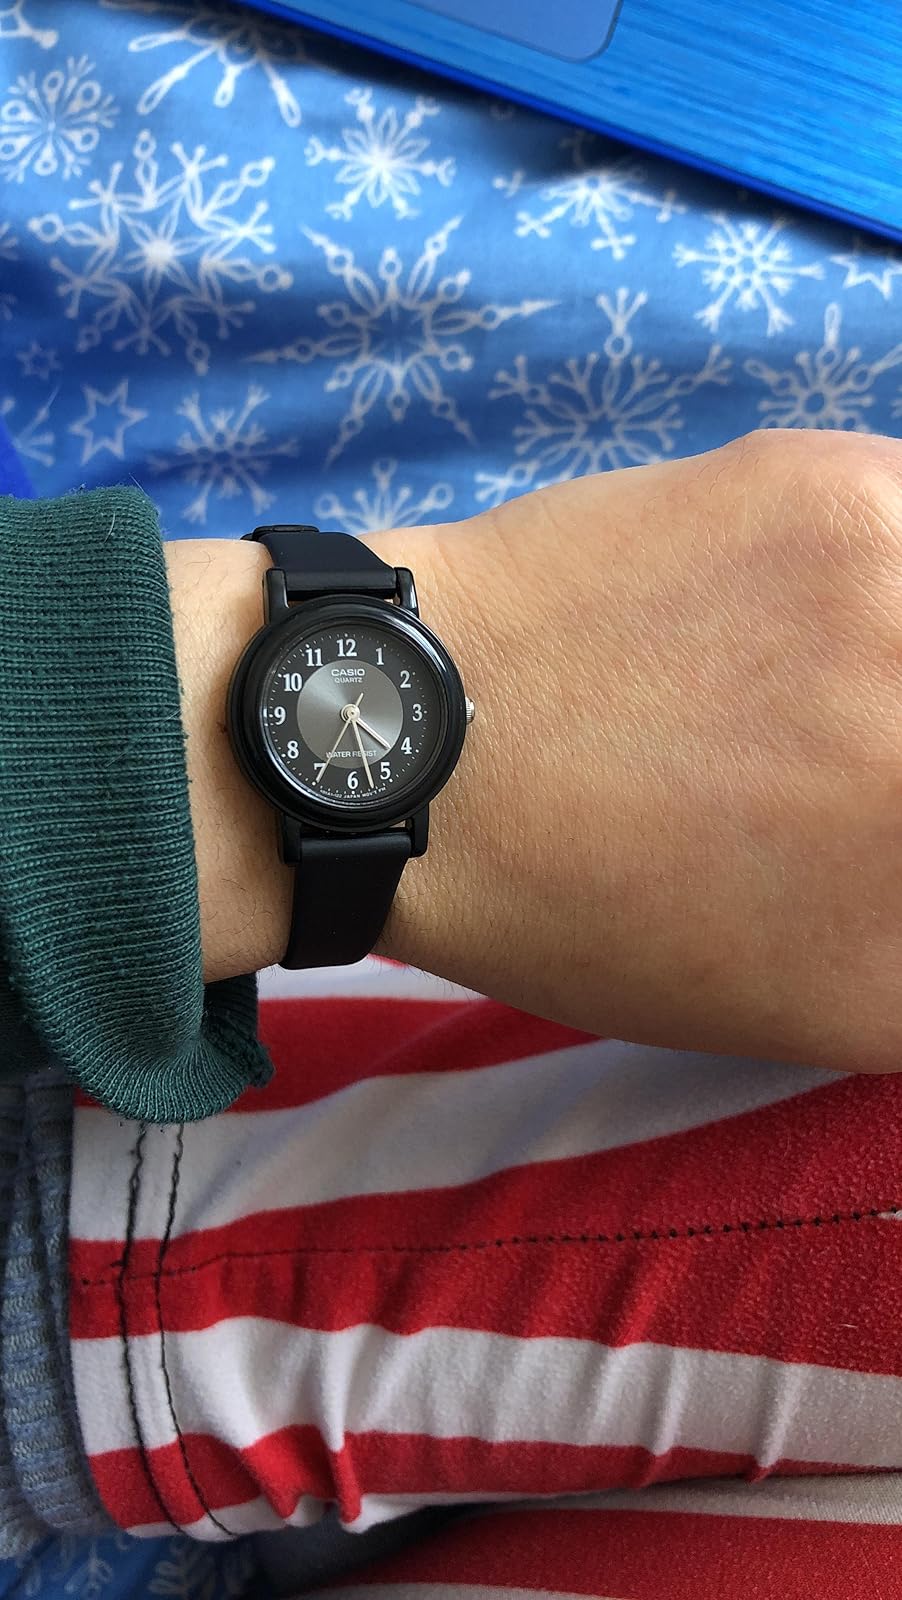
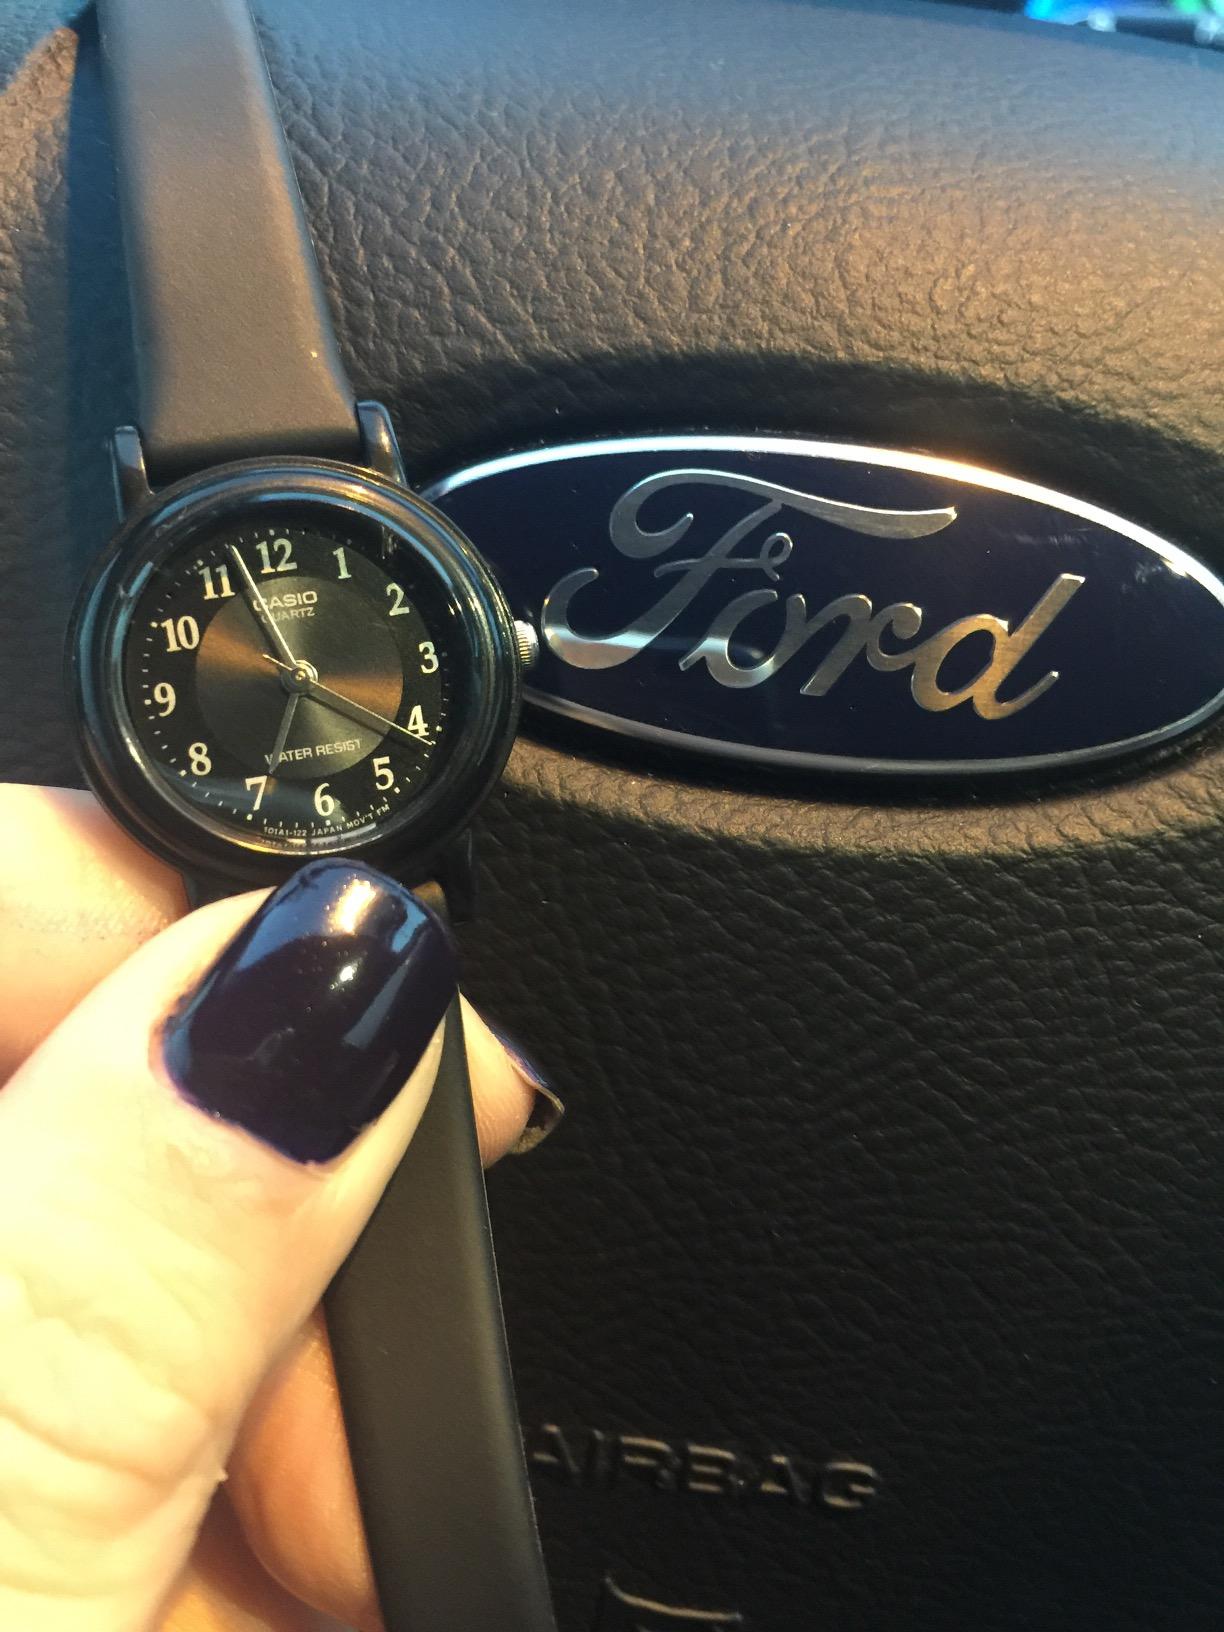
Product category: accessories_watch
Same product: yes